Gordon Waller

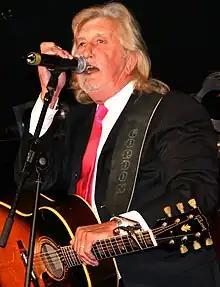
Waller in 2005

Peter and Gordon disbanded in 1968. Afterward, Waller attempted a solo career with little success, releasing one record, "...and Gordon". On this album Waller used a New York-based group White Cloud, featuring Teddy Wender on keyboards. He also appeared in a production of "Joseph and the Amazing Technicolor Dreamcoat" as Pharaoh in 1971, a performance that he reprised on the LP. Waller first performed "Joseph" at the Edinburgh Festival, later reprising the role at the Albery Theatre in London's West End. In the mid-1970s Waller worked as a photocopier salesman with Rank Xerox in Leicester whilst living in Everdon, Northamptonshire. In 1995, he moved to Los Angeles, California, and started a publishing company, Steel Wallet International. Ltd., with his longtime friend and girlfriend, Georgiana Steele. After his divorce from Gay Robbins was final, he and Georgiana married on 15 August 1998, although they divorced in 2007.